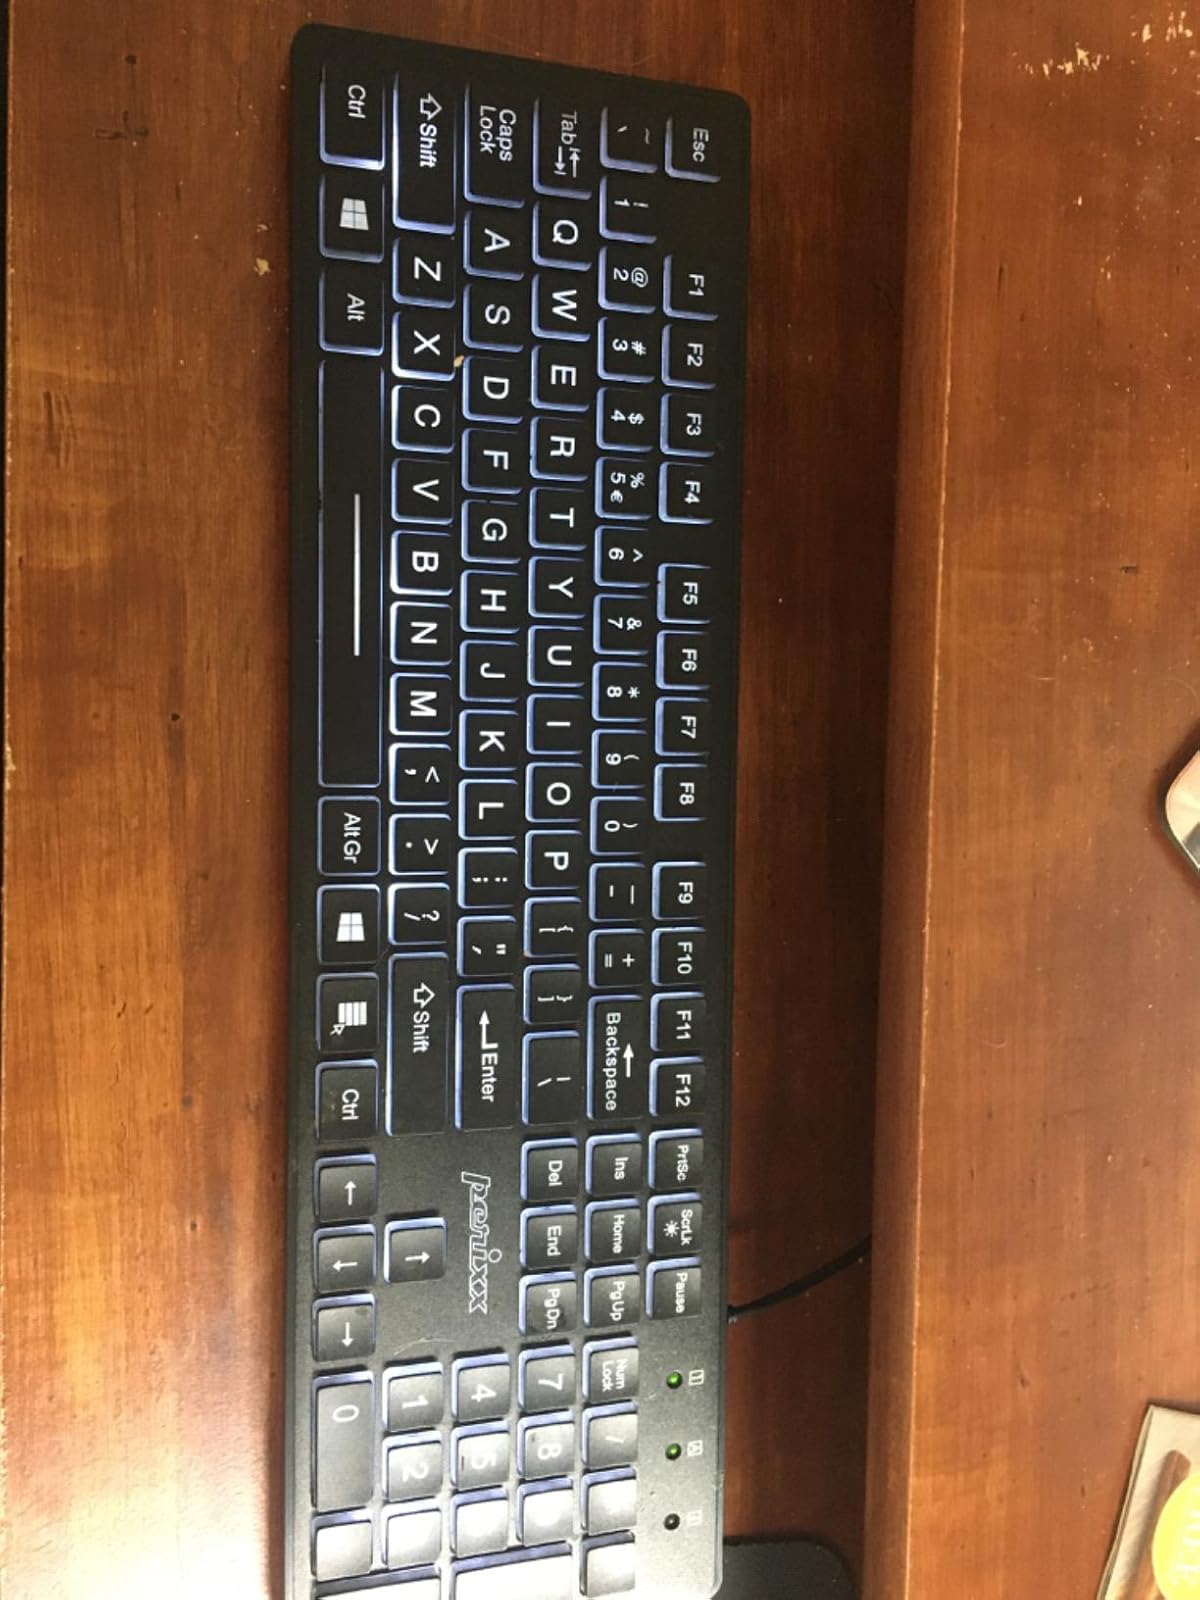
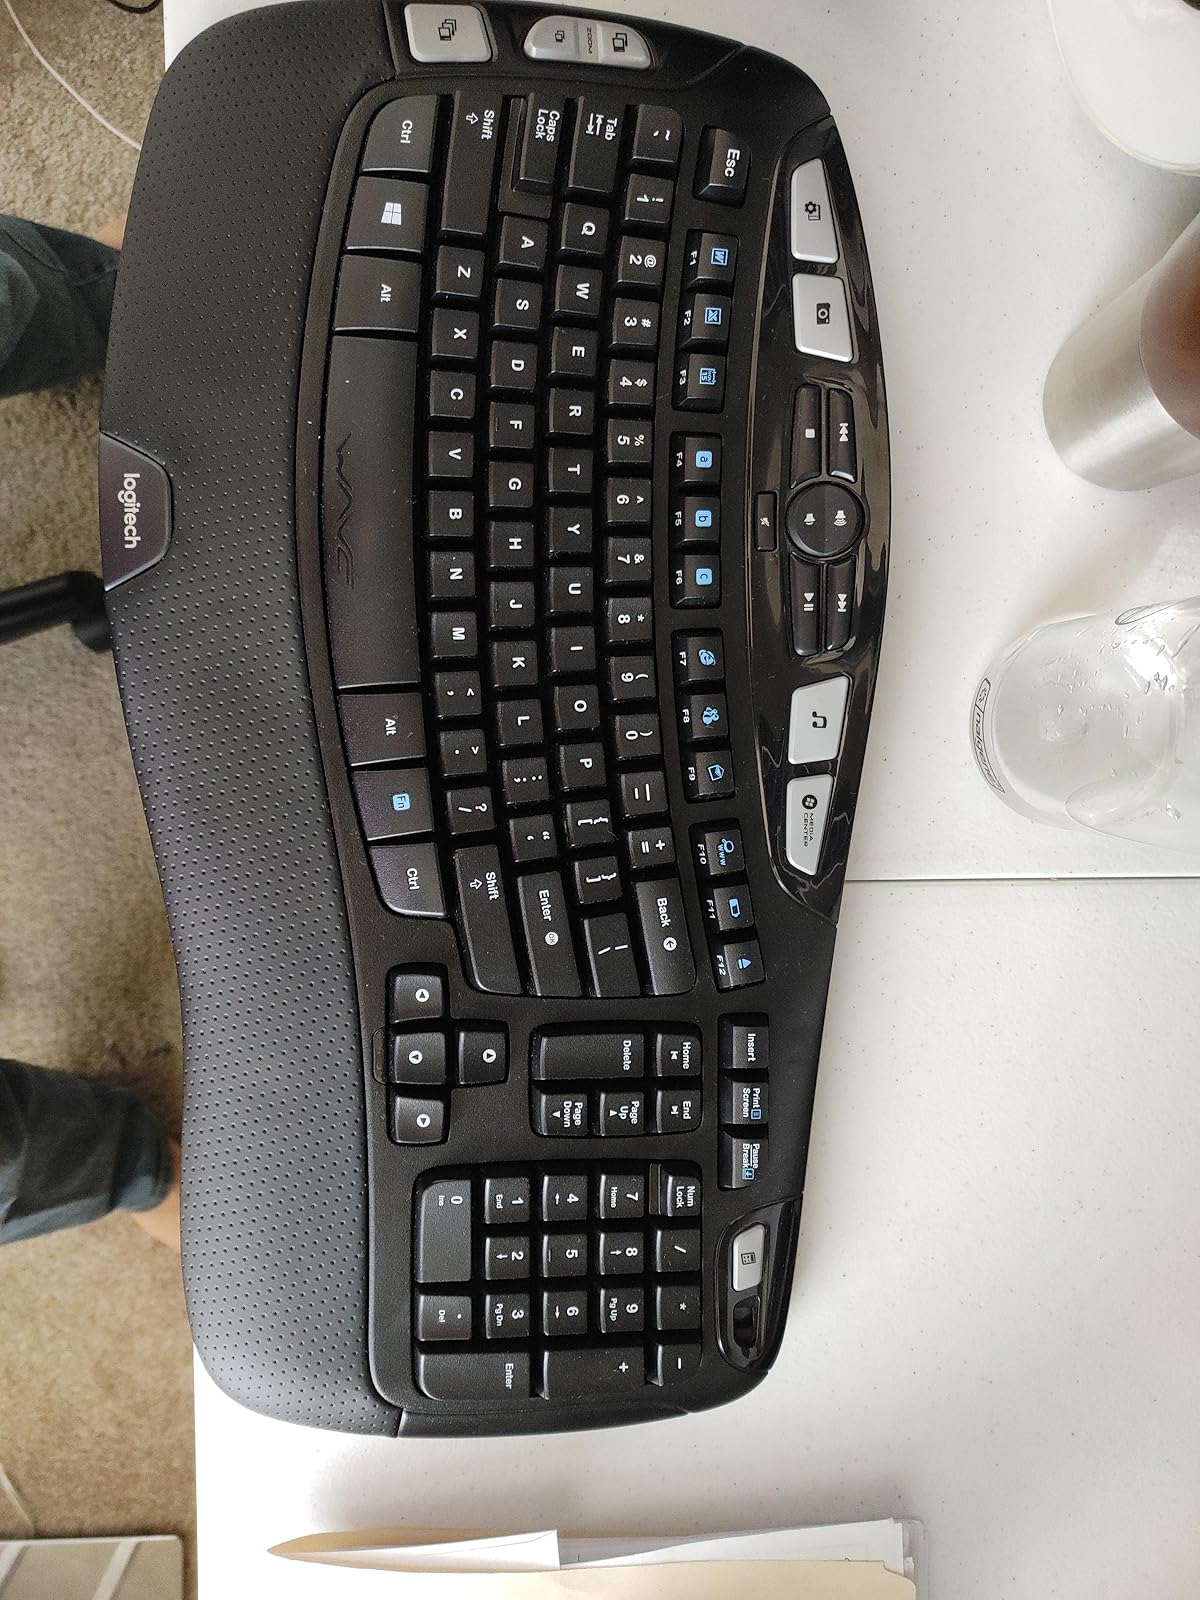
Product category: keyboard
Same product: no